History of the Soviet Union (1927–1953)

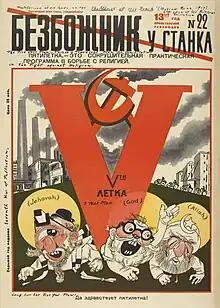
Cover of Bezbozhnik in 1929, magazine of the Society of the Godless. The first five-year plan of the Soviet Union is shown crushing the gods of the Abrahamic religions.

The systematic attacks on the Russian Orthodox Church began as soon as the Bolsheviks took power in 1917. In the 1930s, Stalin intensified his war on organized religion. Nearly all churches and monasteries were closed and tens of thousands of clergymen were imprisoned or executed. Historian Dimitry Pospielovski has estimated that between 5,000 and 10,000 Orthodox clergy died by execution or in prison 1918–1929, plus an additional 45,000 in 1930–1939. Monks, nuns, and related personnel added an additional 40,000 dead.